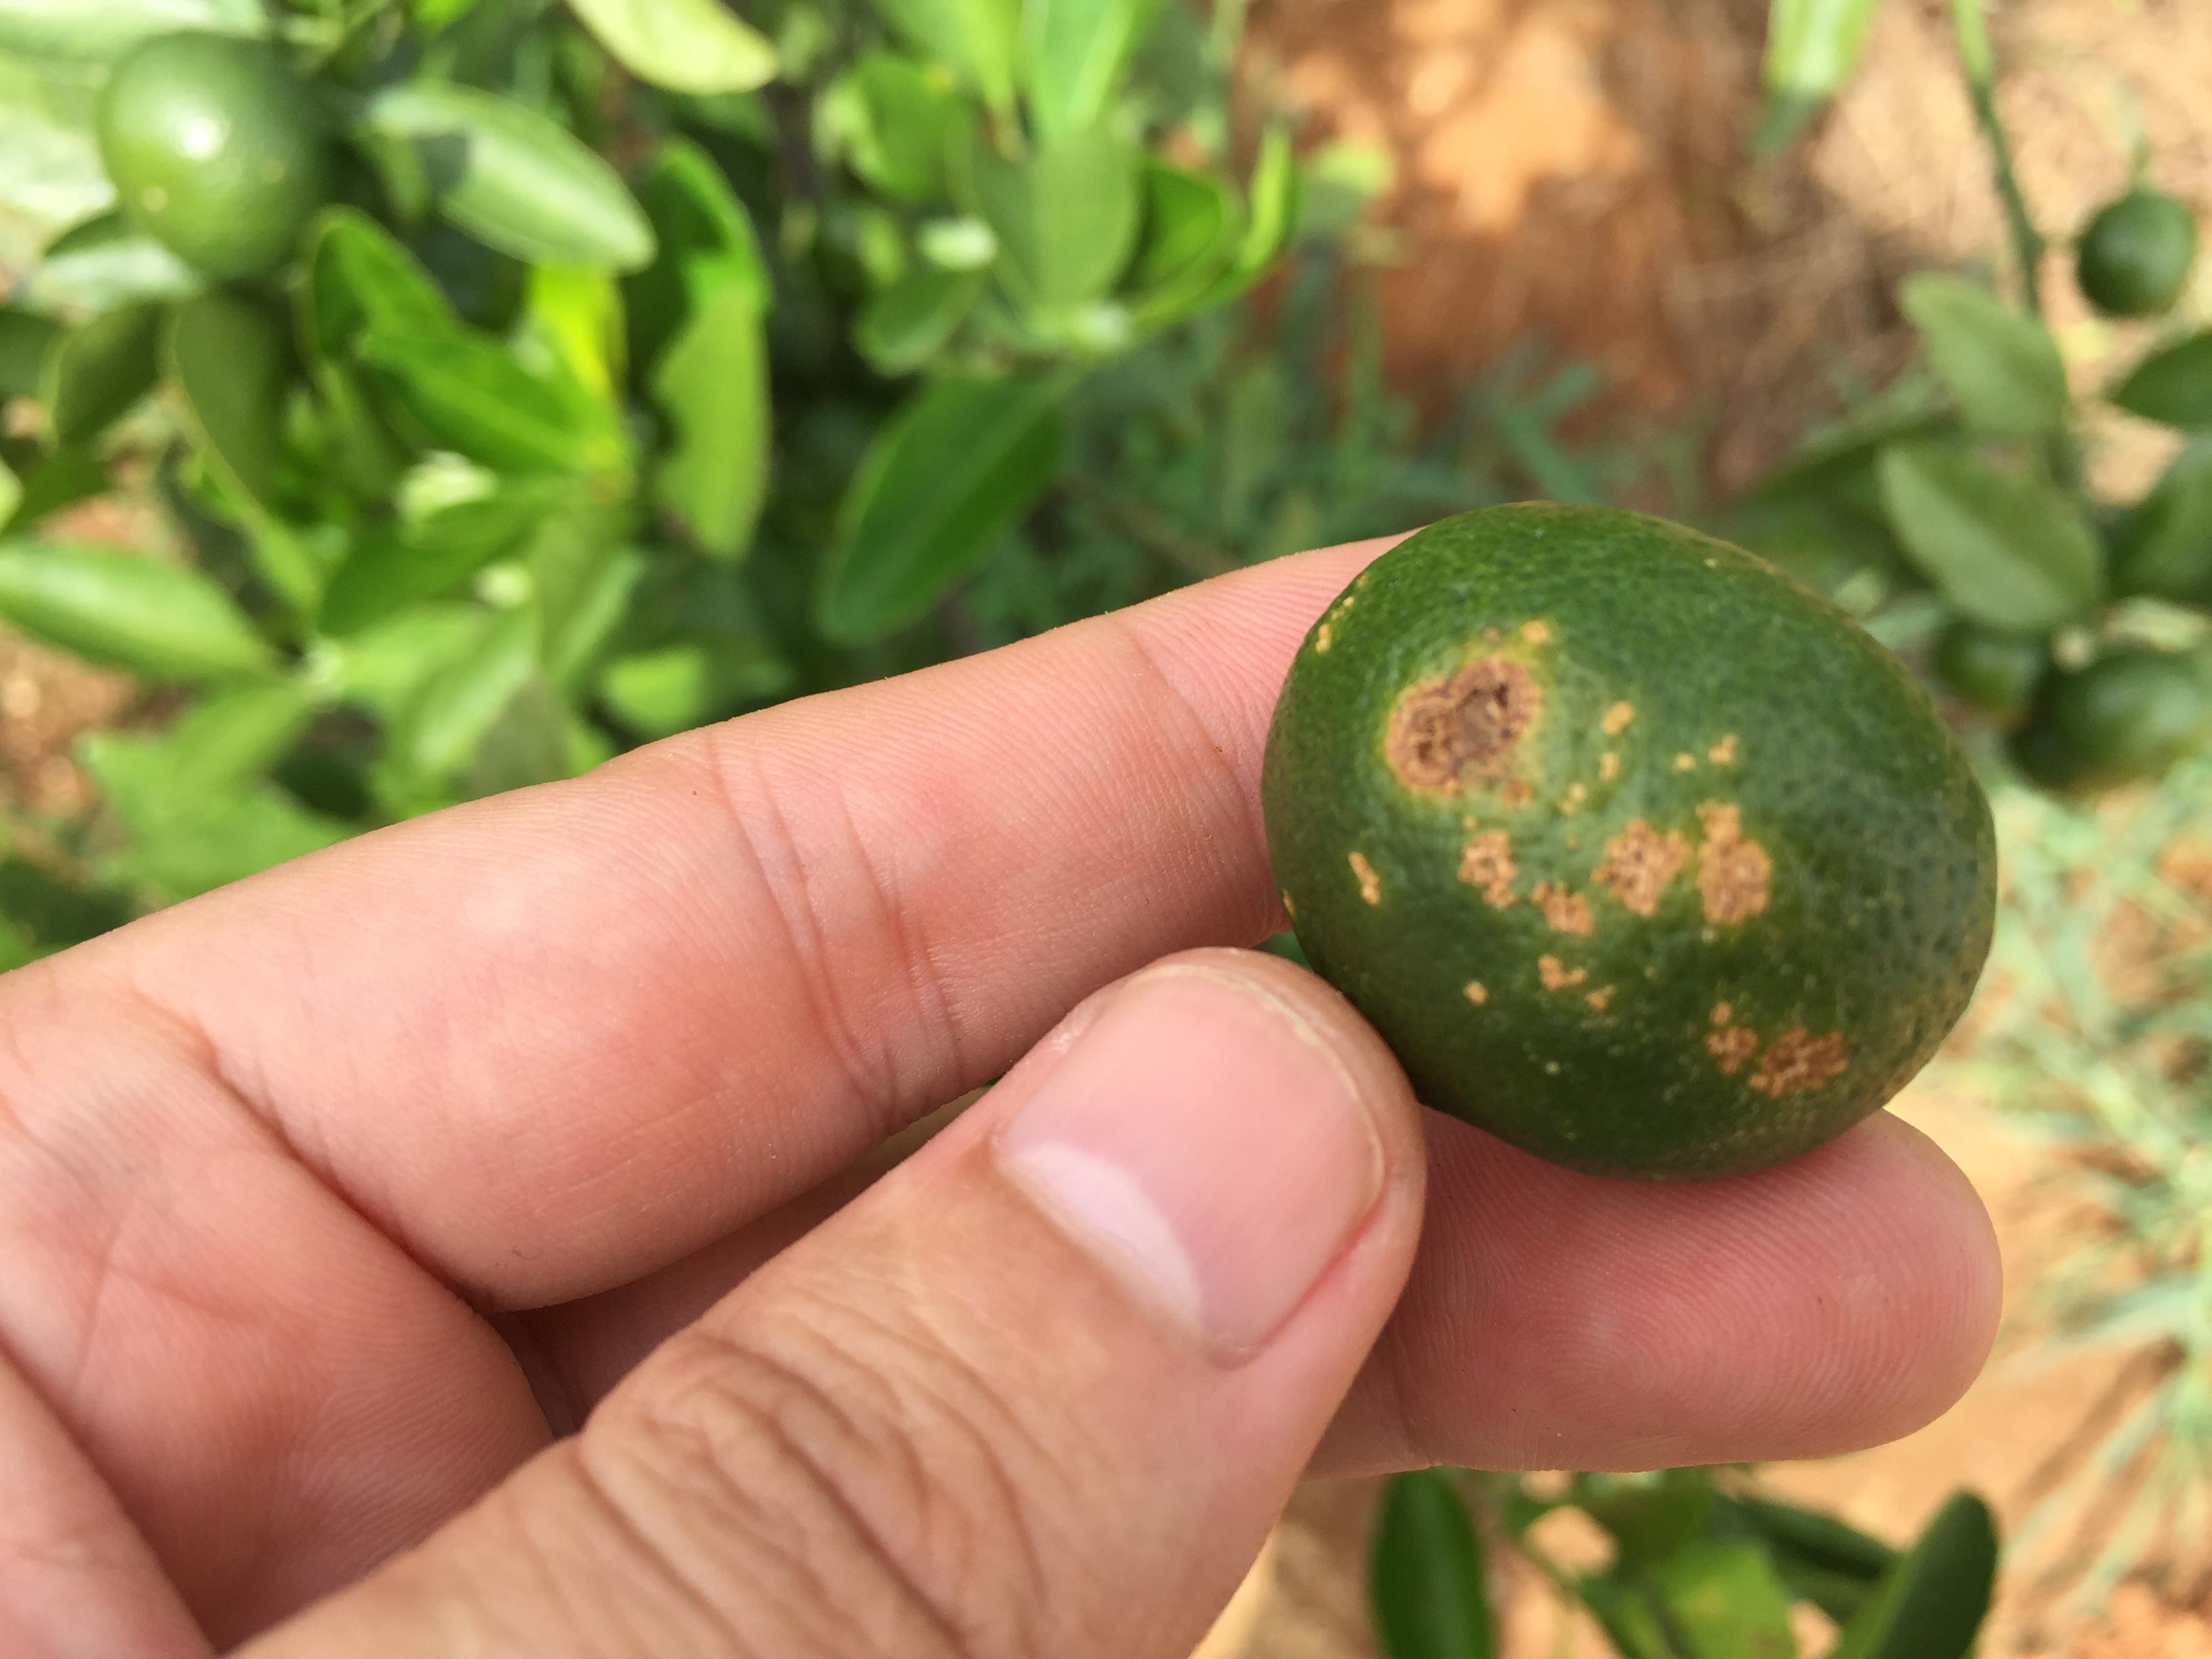
Plant: Citrus
Disease: citrus canker